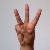
The image shows a hand gesture representing the letter 'W' in Indian Sign Language.